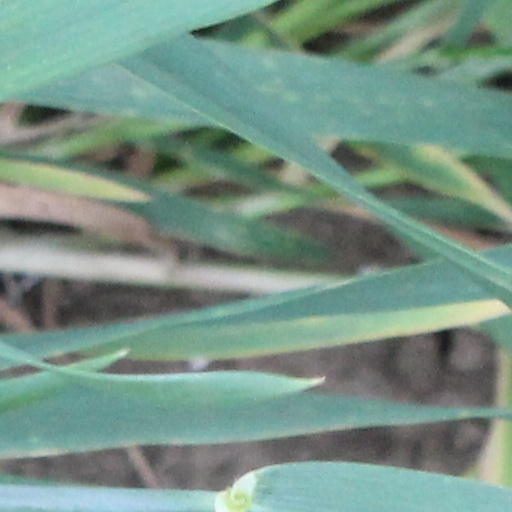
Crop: wheat